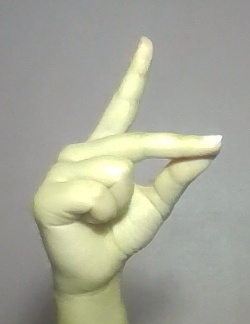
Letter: ta